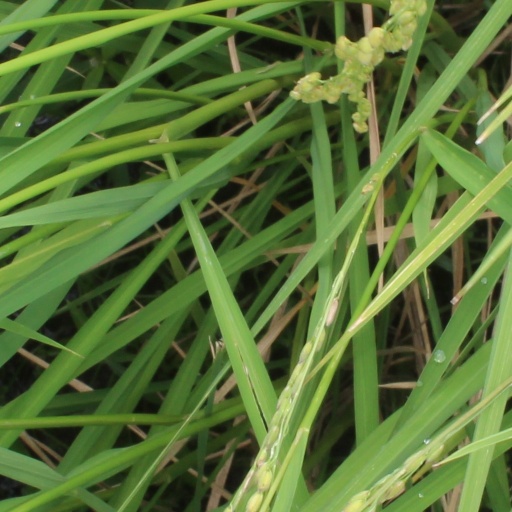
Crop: rice